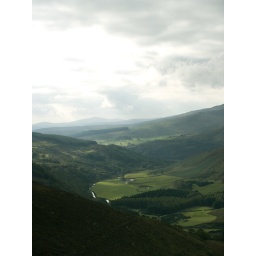
above Tay lake where guinness water for the st. james brewery comes from